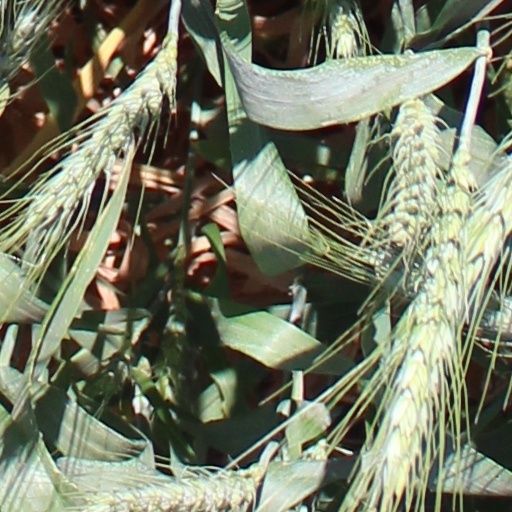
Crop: wheat